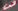
Number: 3